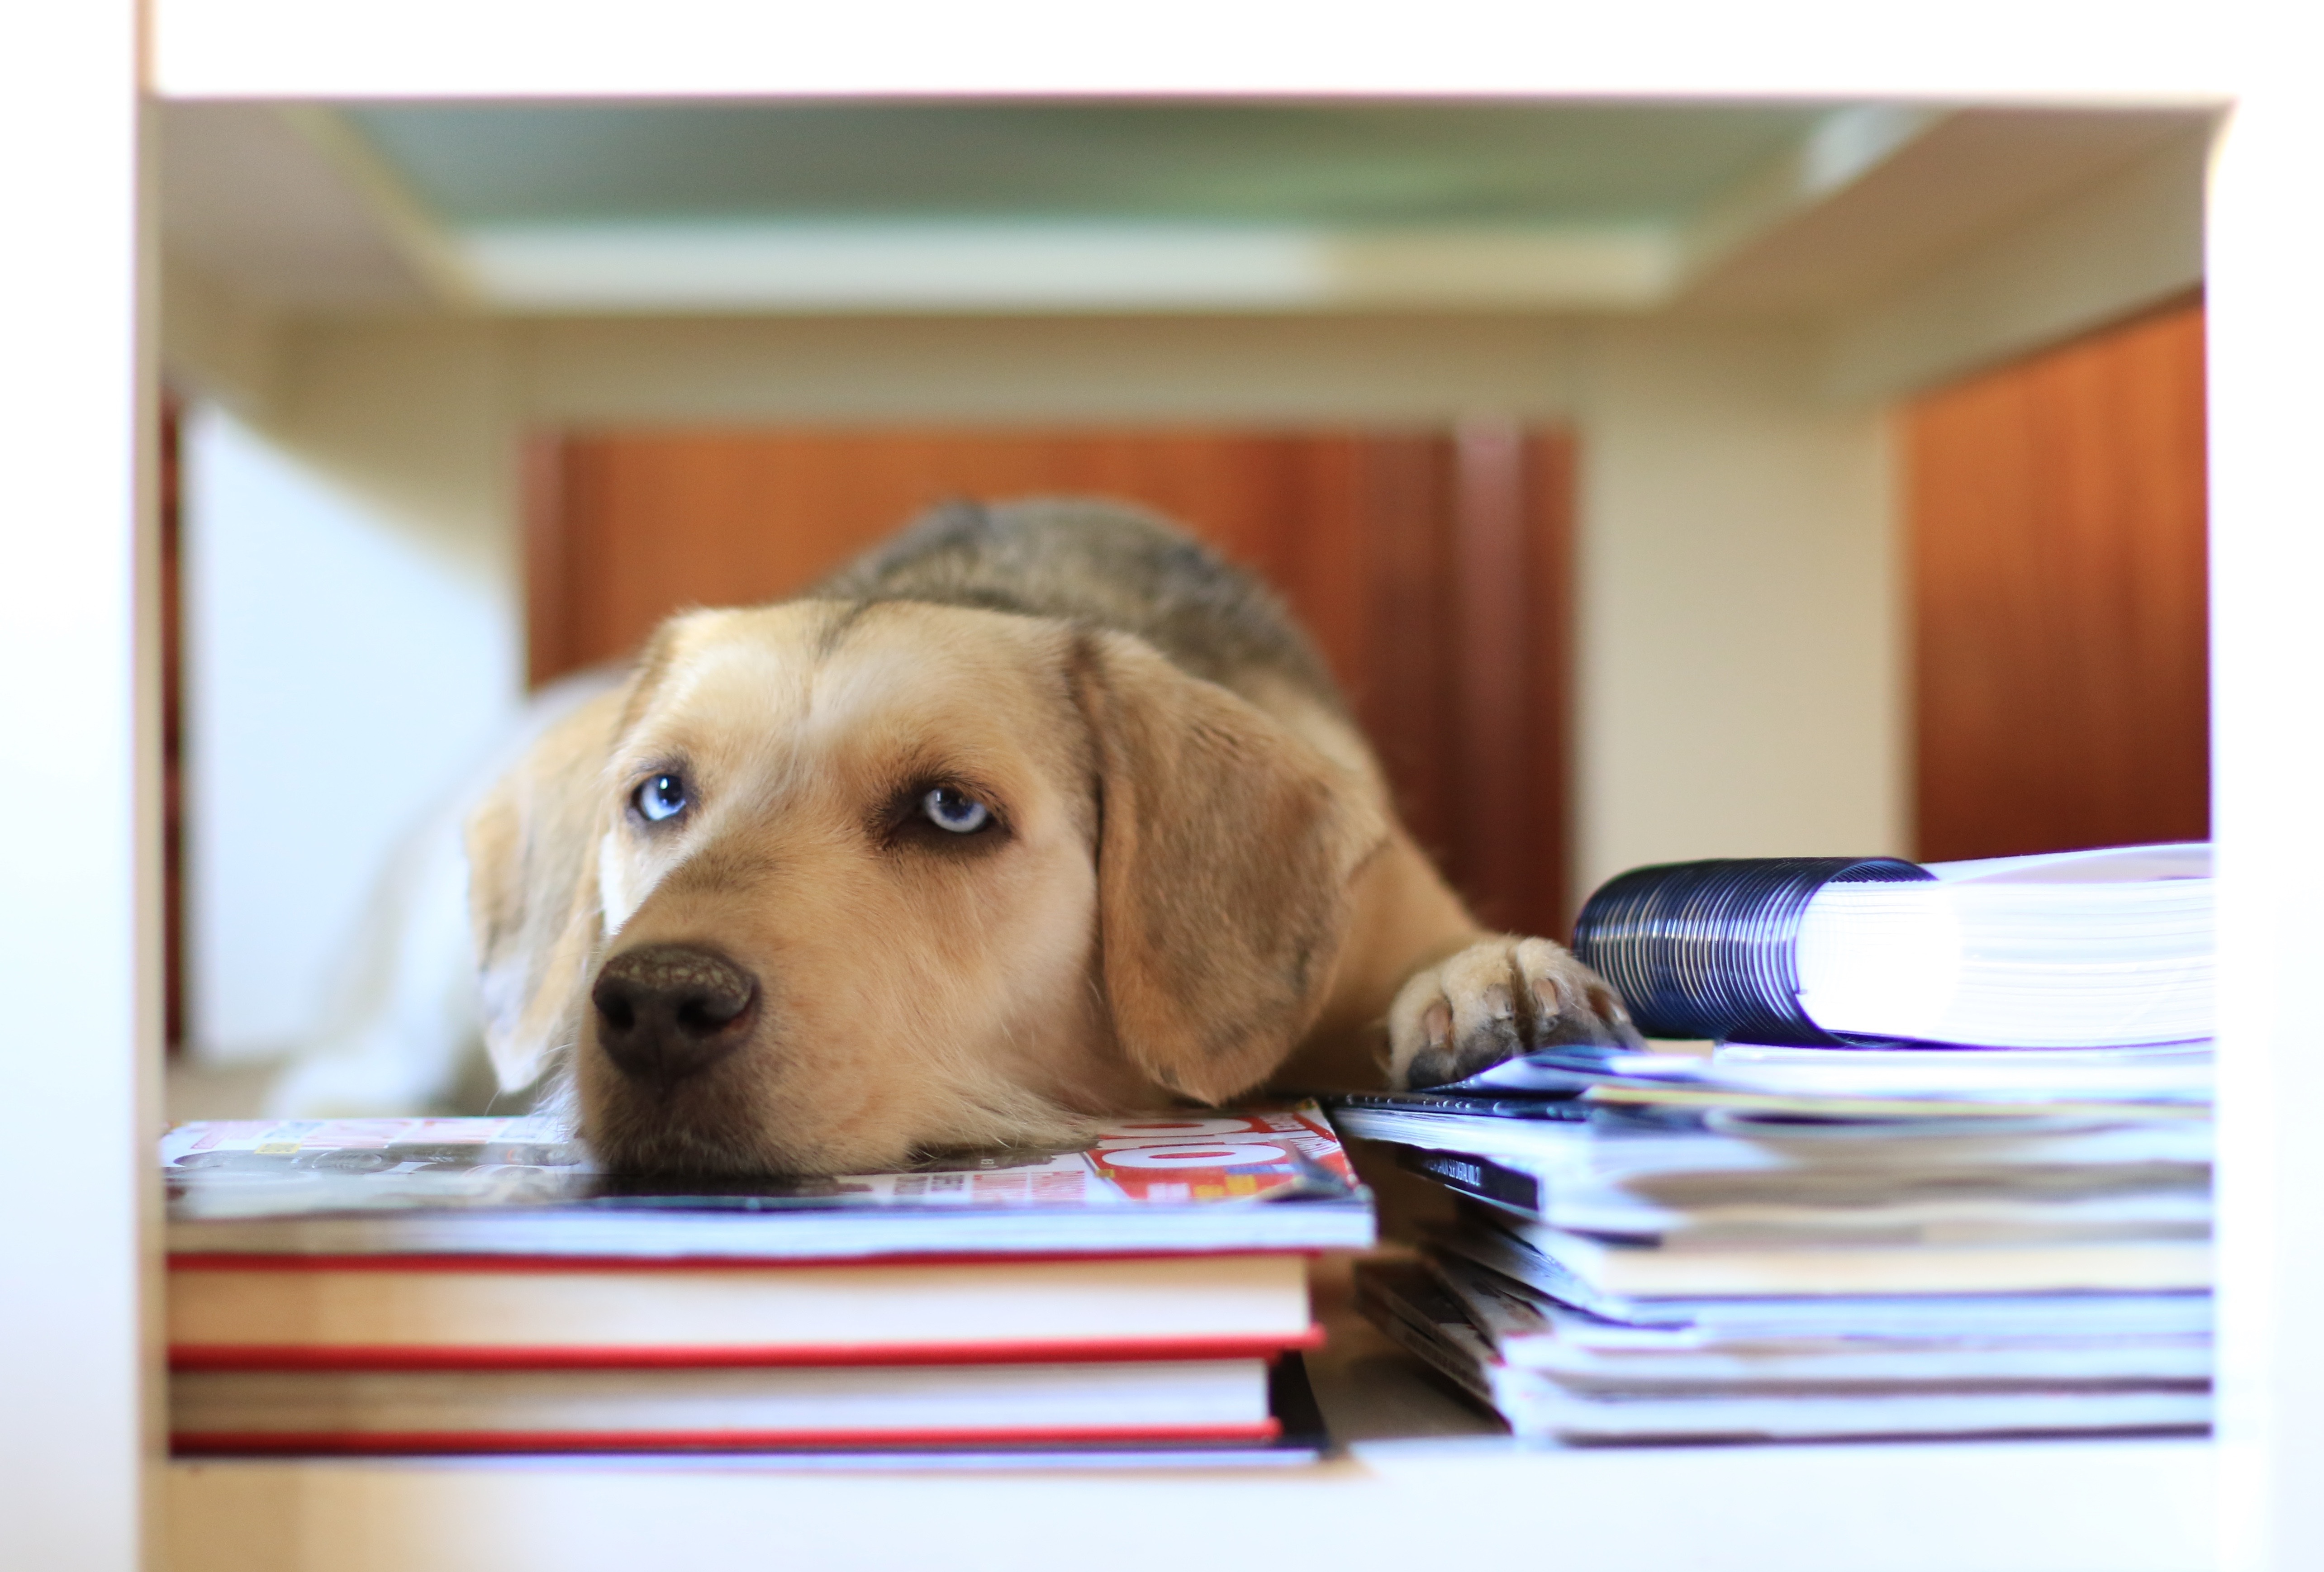
puppy, dog, mammal, dog like mammal, dog crossbreeds